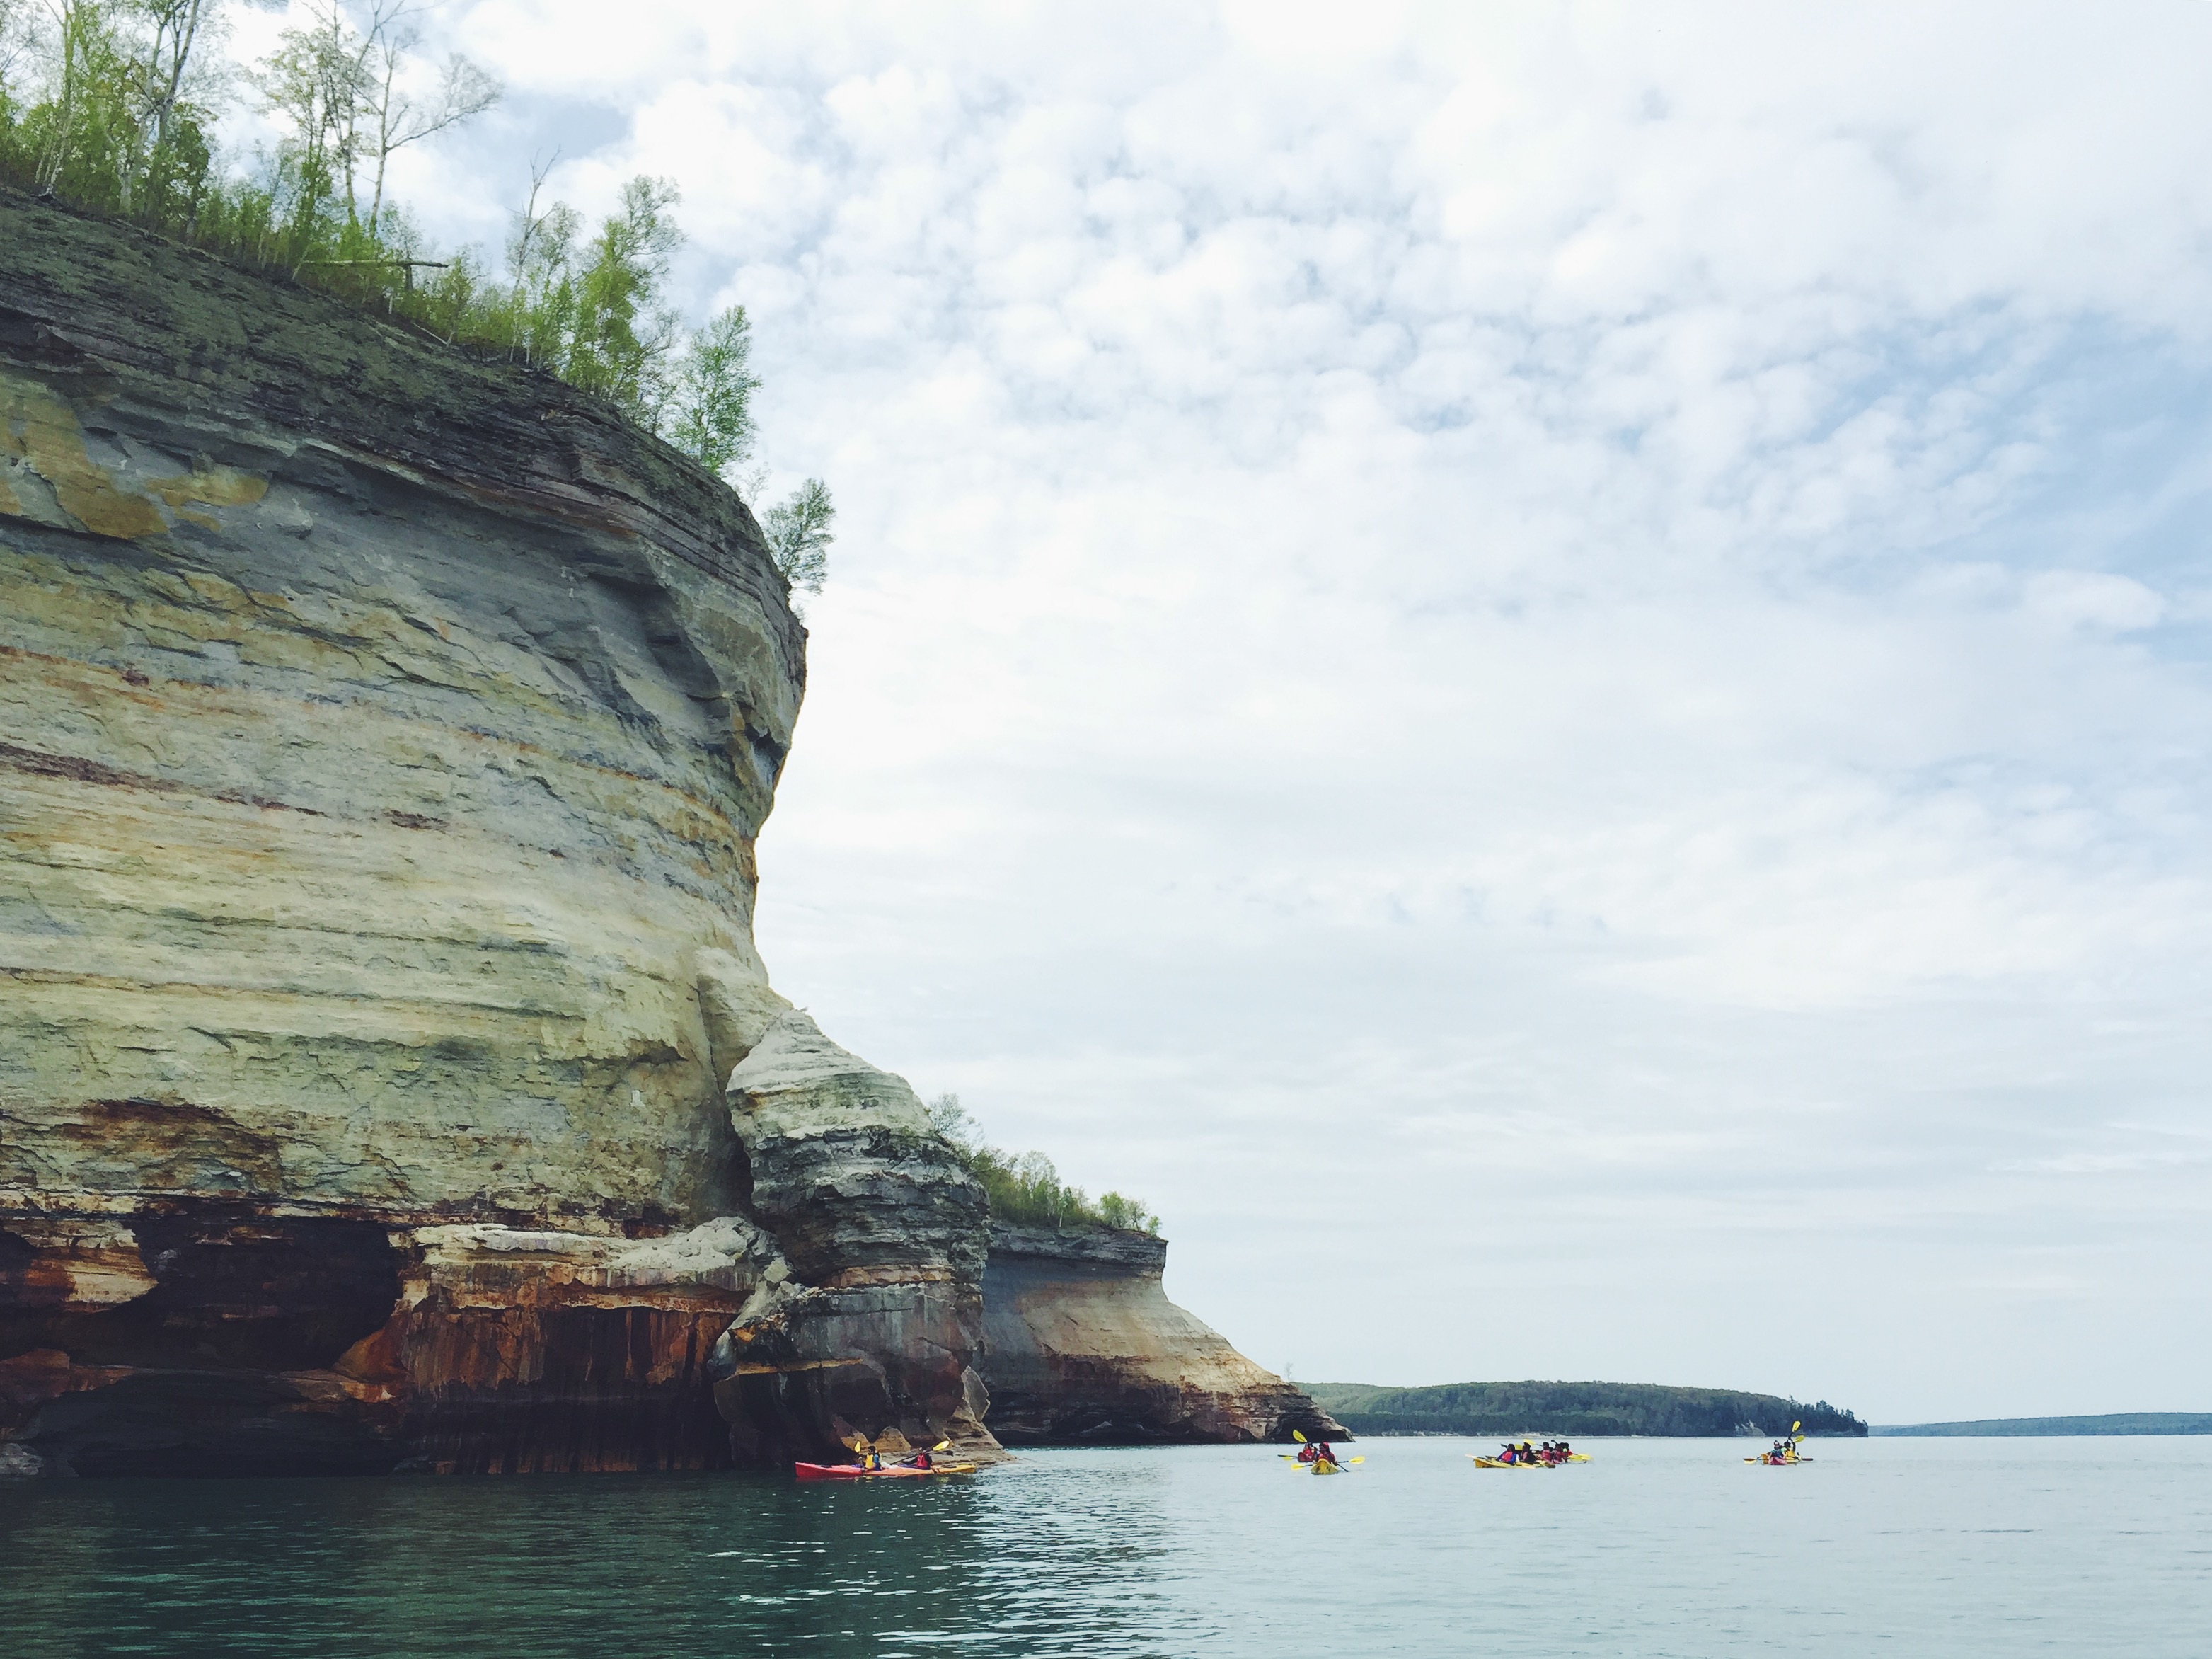
sea, coast, water, nature, rock, ocean, people, sky, boat, shore, lake, adventure, cliff, cove, vehicle, bay, island, terrain, waterway, outdoors, clouds, boating, canoes, cape, kayaks, islet, landform, geographical feature